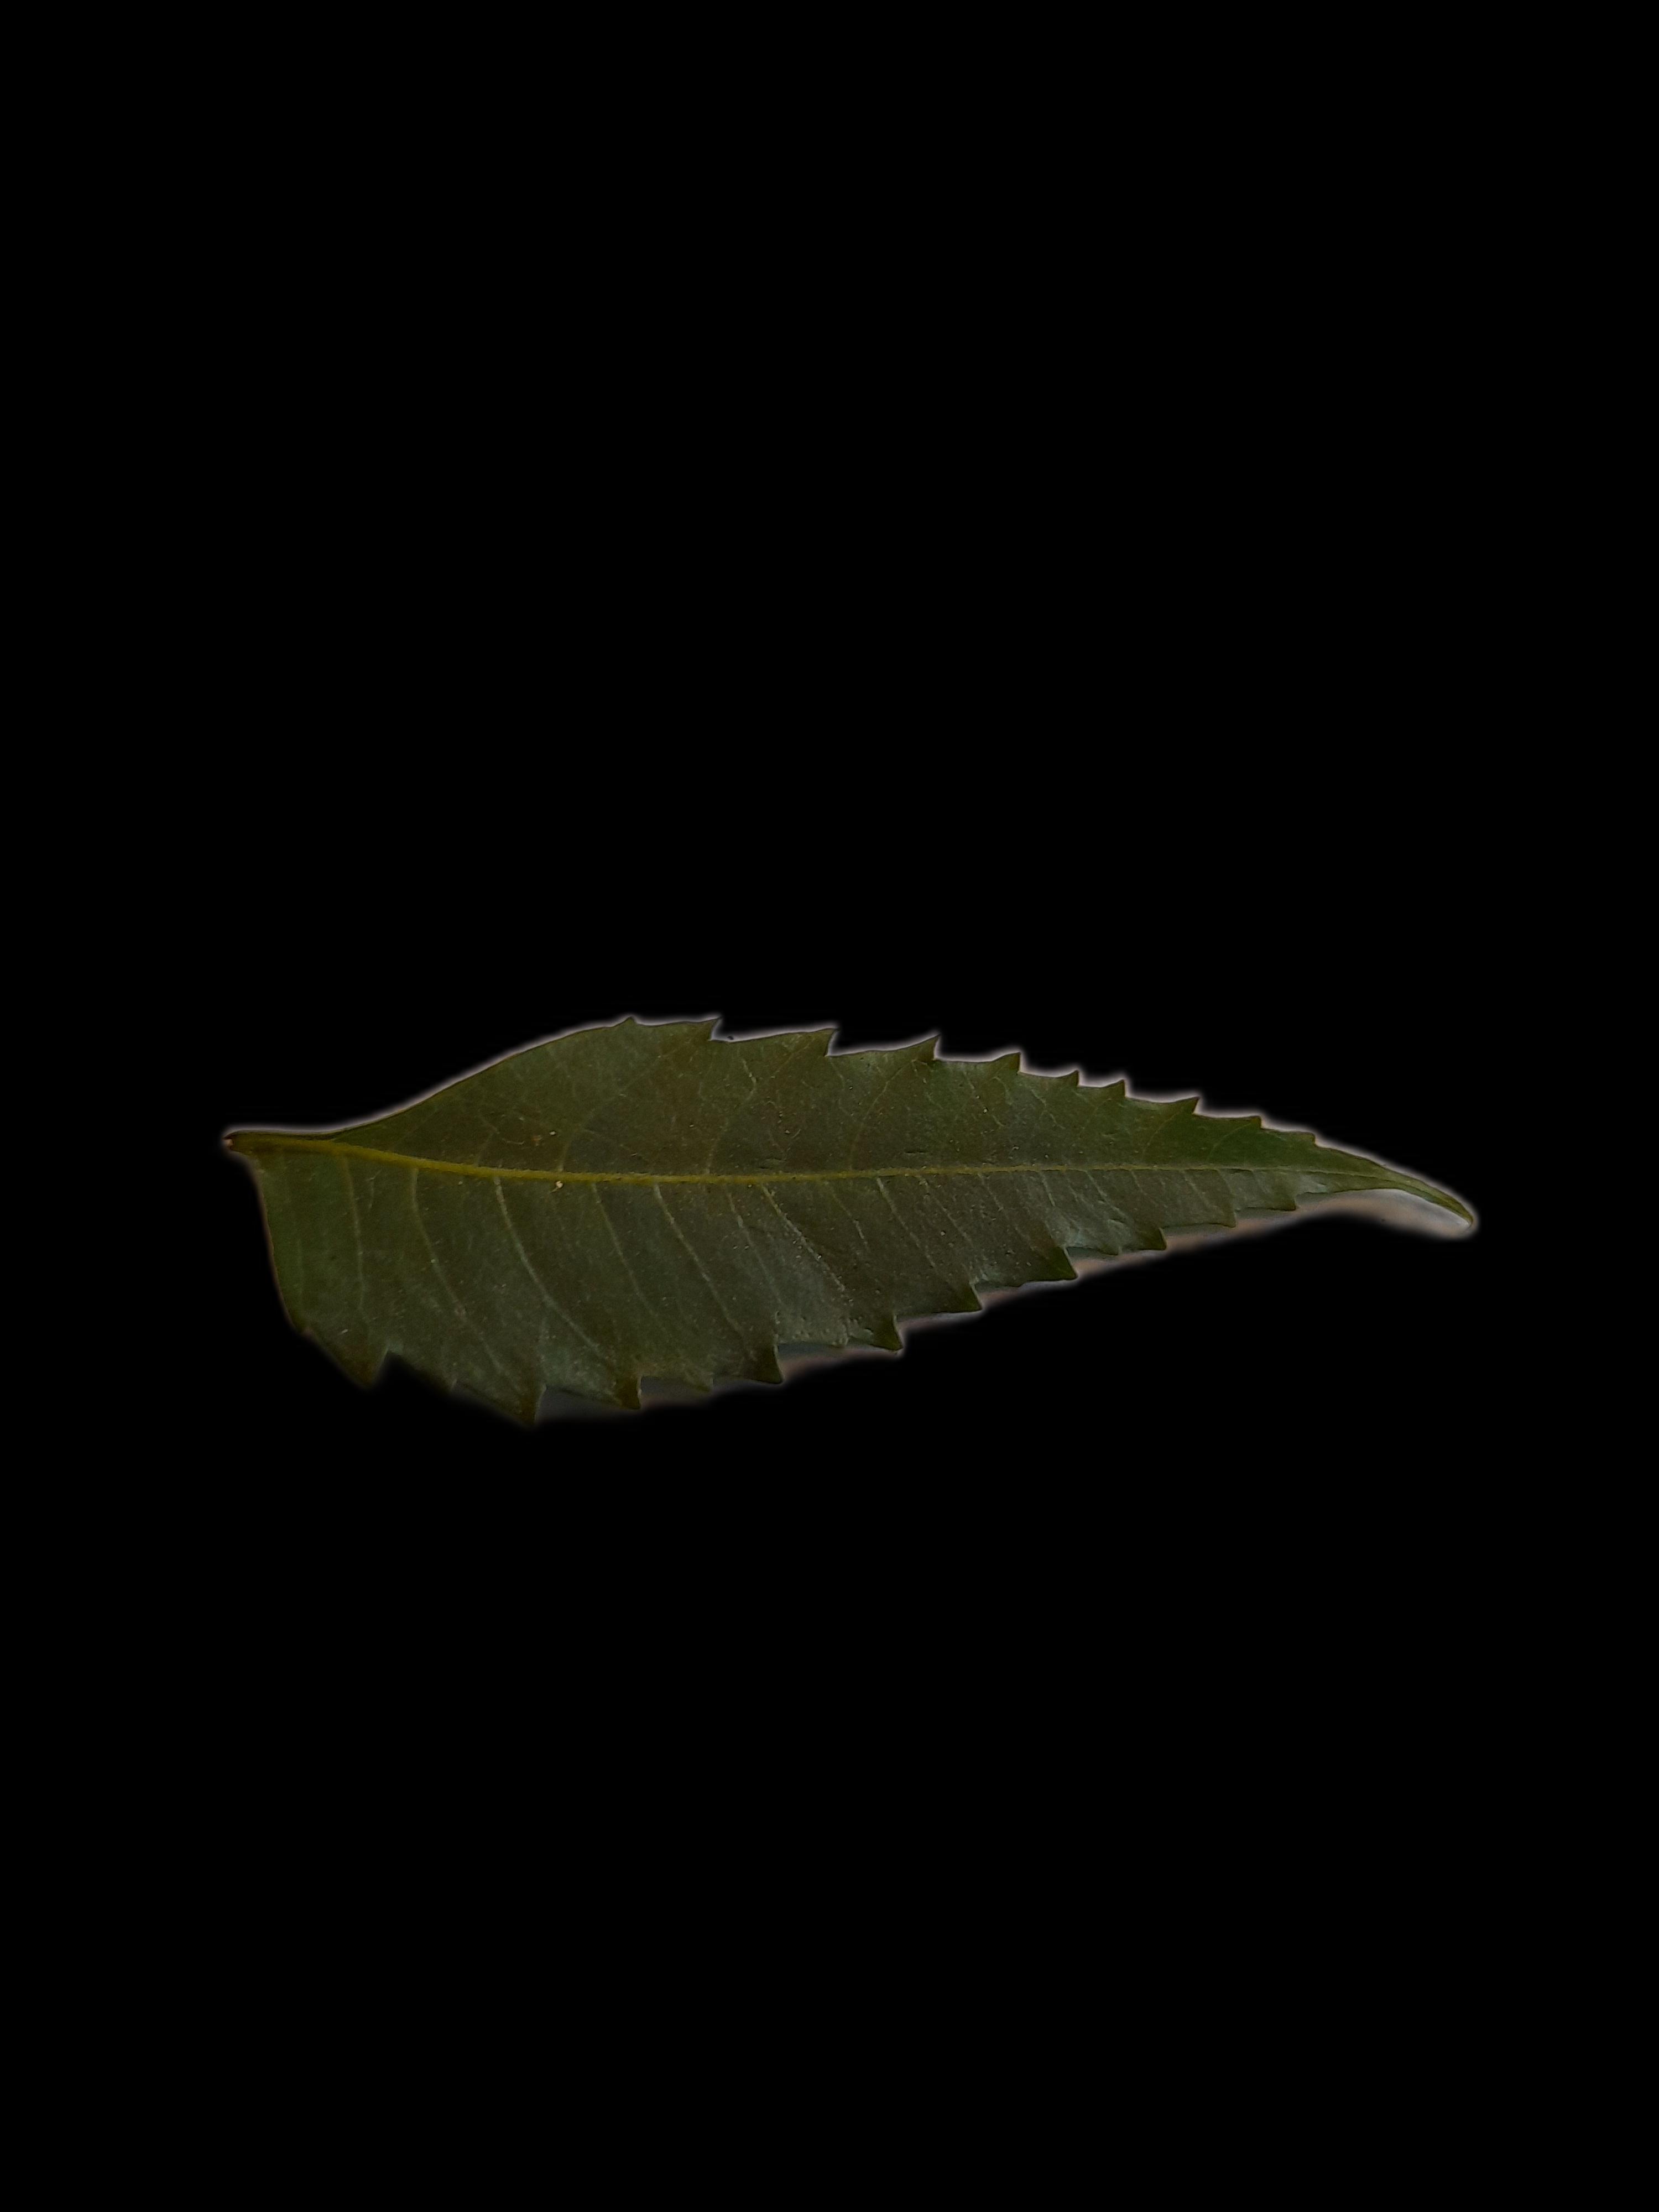
Plant: Neem